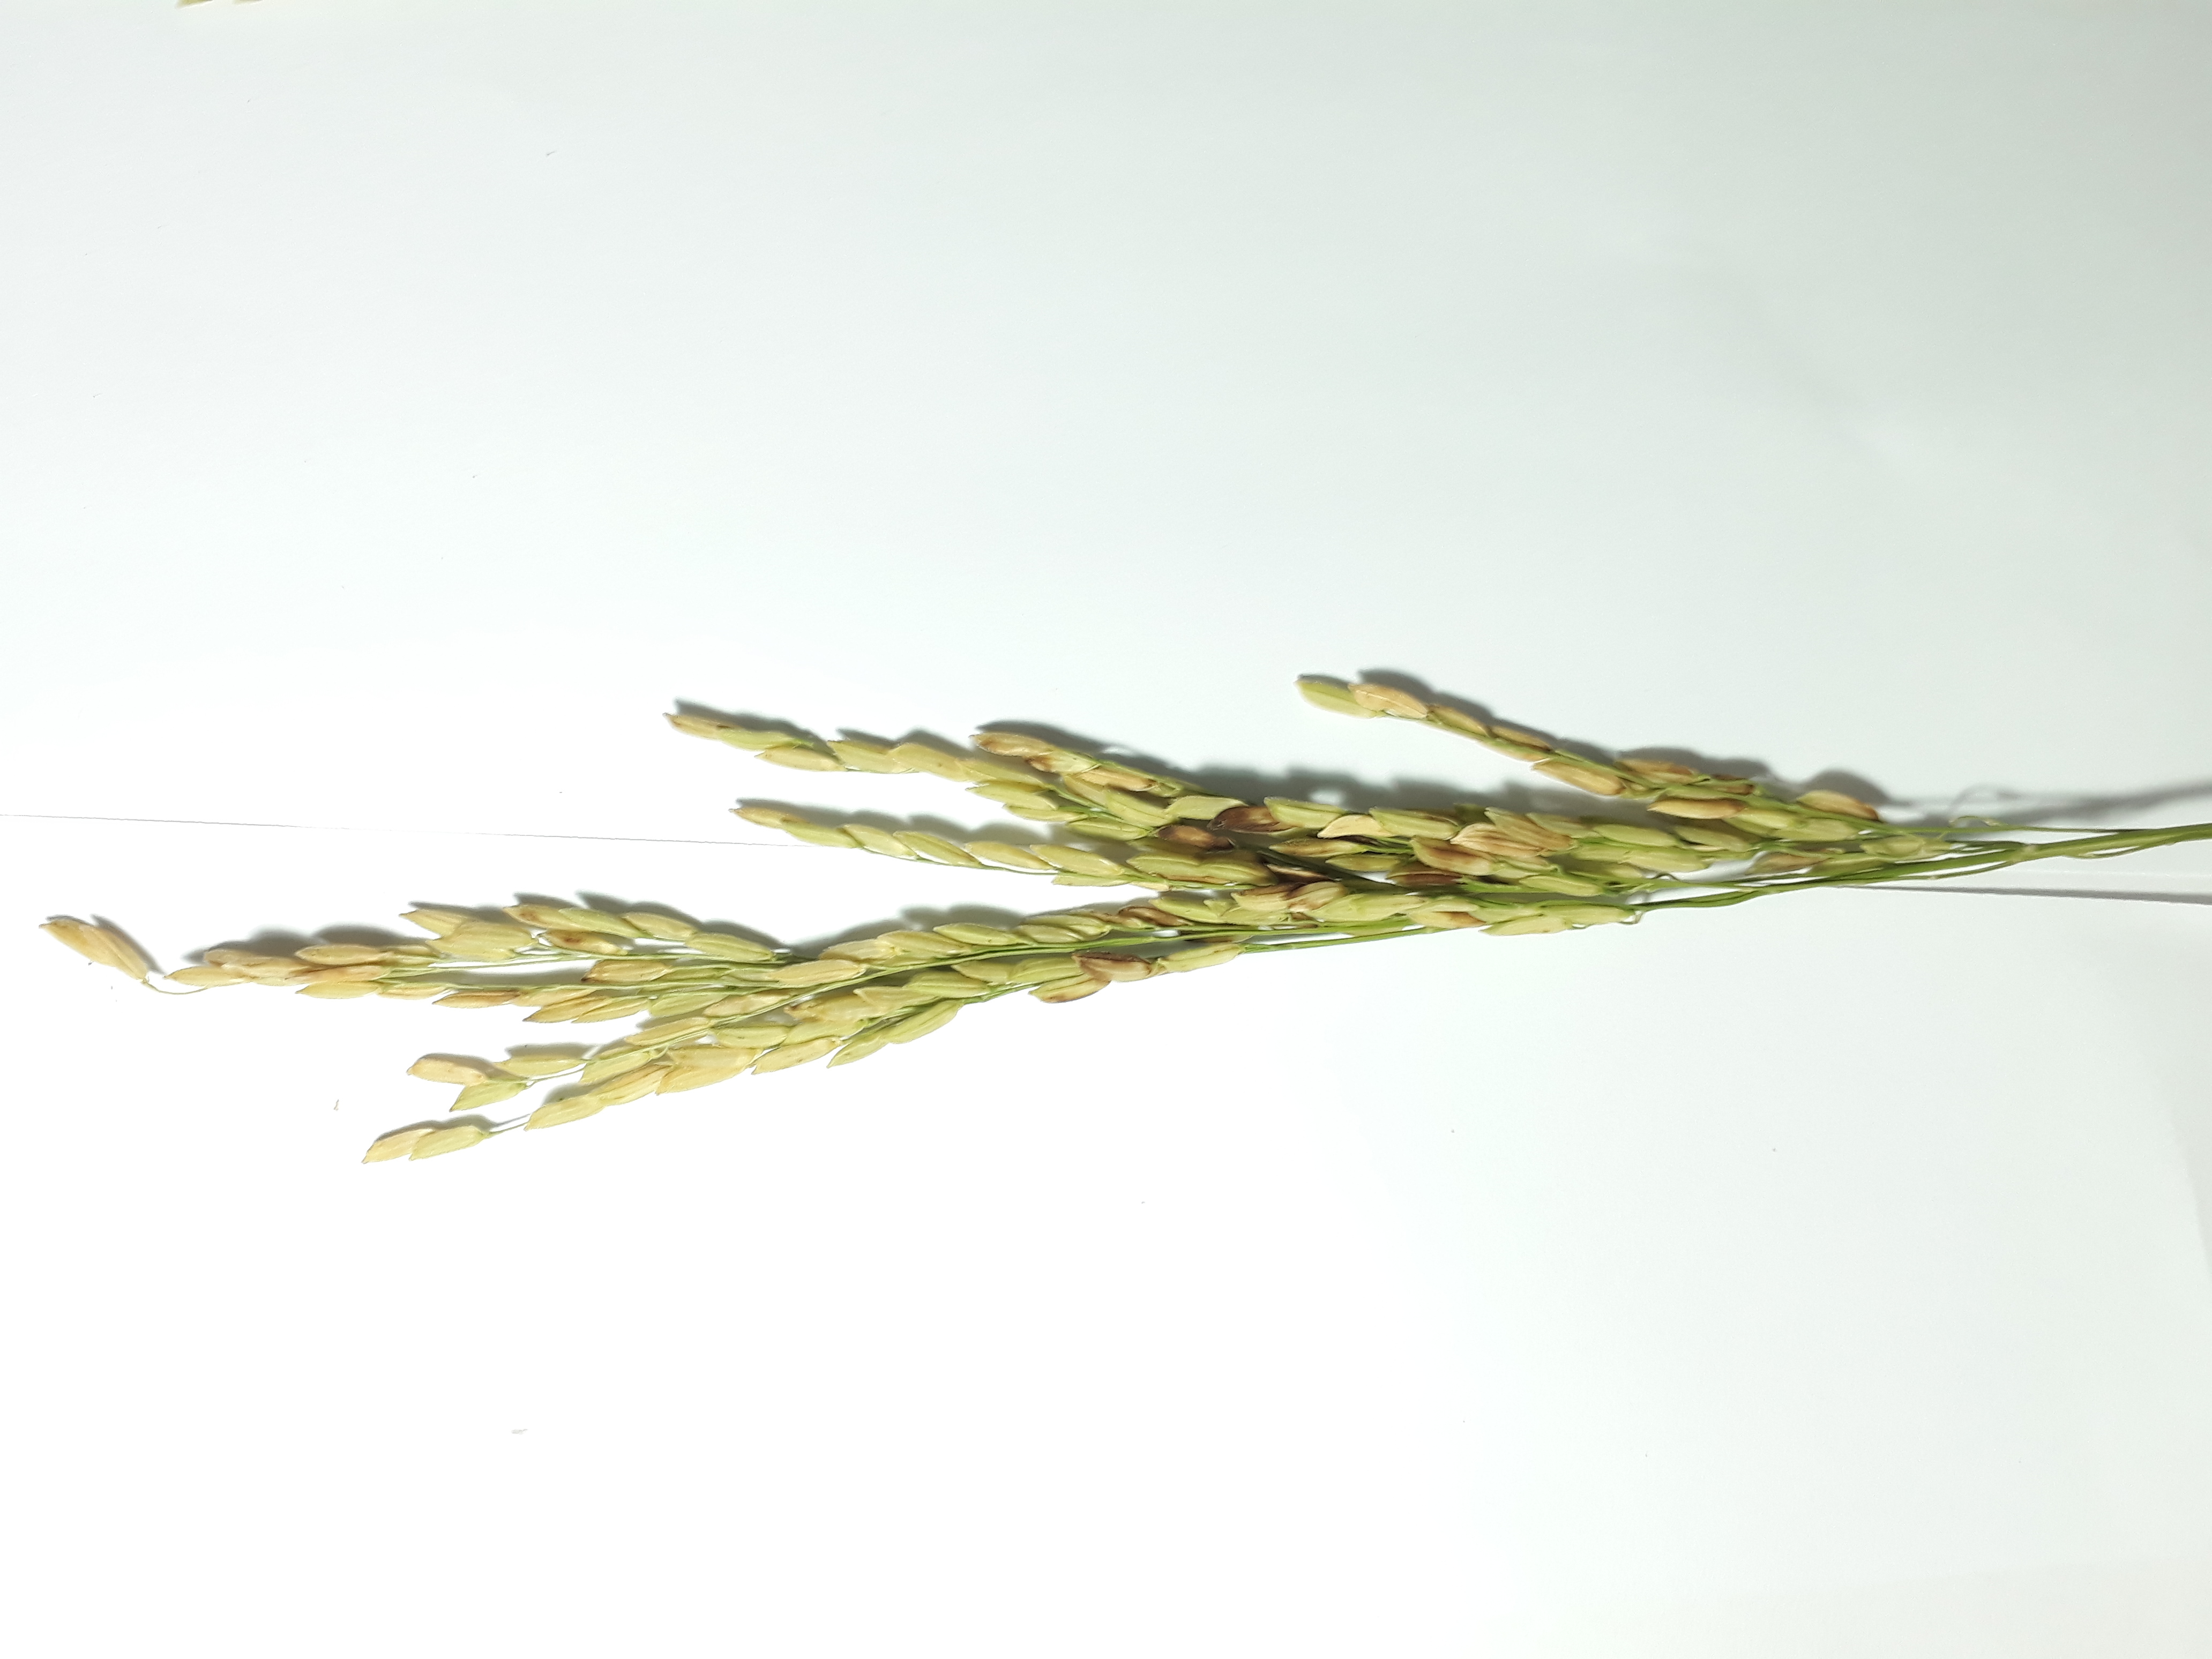
Label: Mild